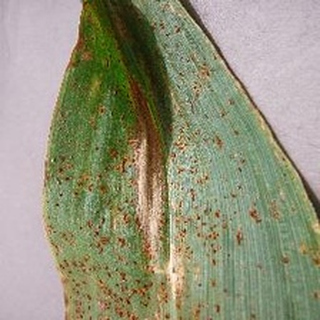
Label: corn_northern_leaf_blight